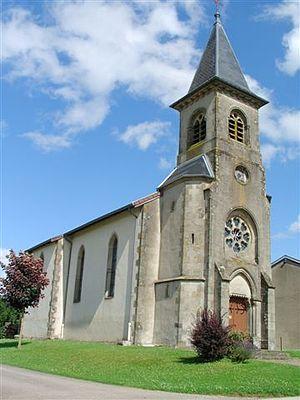
Eglise Ste Menne à MADECOURT
"Menne est une sainte martyre chrétienne honorée en Lorraine. Elle figure parmi les premiers chrétiens connus du diocèse de Toul, en Belgica prima. Cette religieuse serait morte le 3 octobre 362 au lieu-dit Fontenet, pendant les persécutions de l'empereur Julien. C'est là qu'une chapelle lui est consacrée et conserve des reliques de la Sainte. À Poussay, lieu d'une ancienne abbaye dans le canton de Mirecourt dont elle fut la patronne, ""l'arbre de Sainte Menne"" demeure le symbole de son histoire.
Madecourt est une commune française située dans le département des Vosges, en région Grand Est.